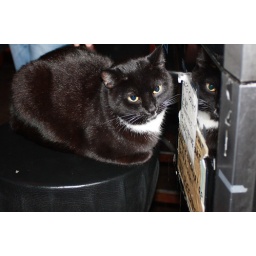
a very cute cat who lives in a really good bar in A'dam